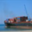
Label: ship